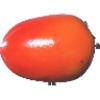
Label: Kaki 1